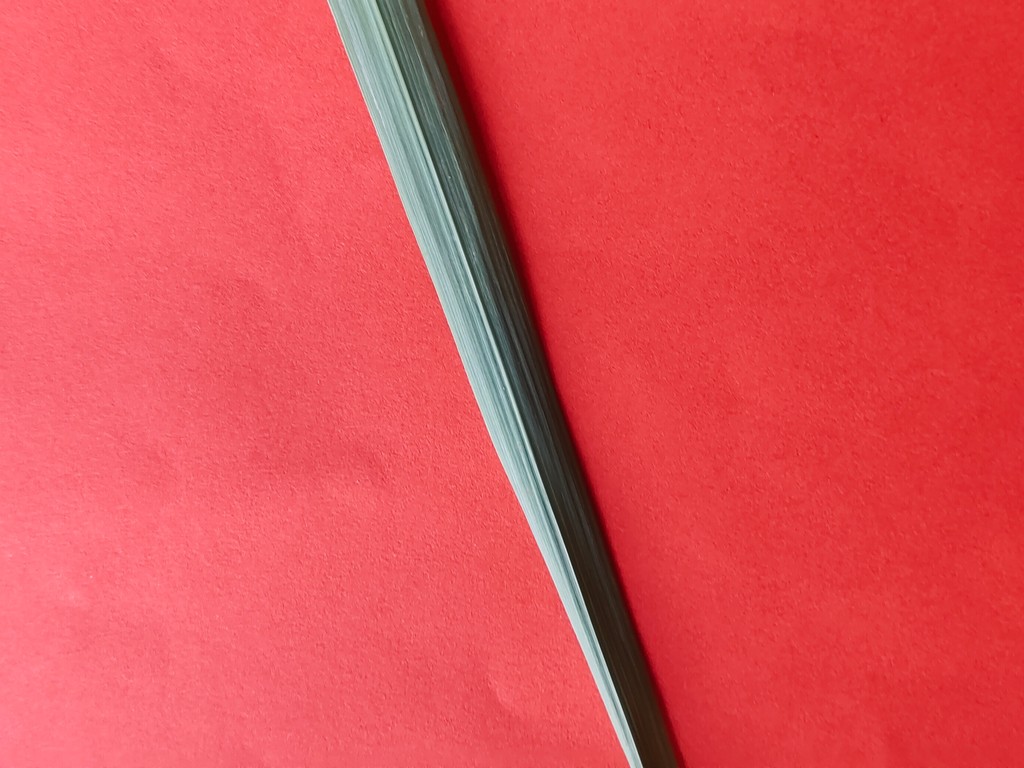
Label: Healthy